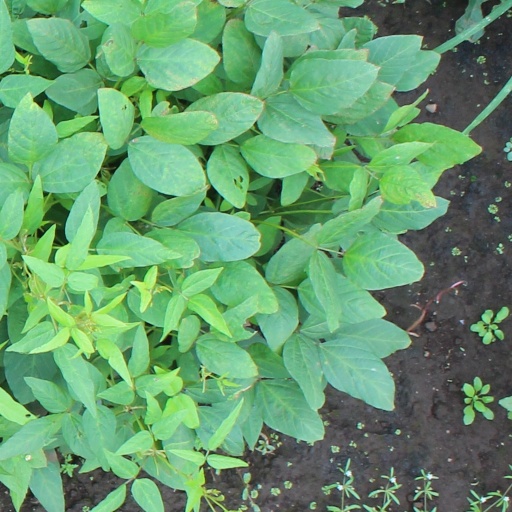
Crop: soybean